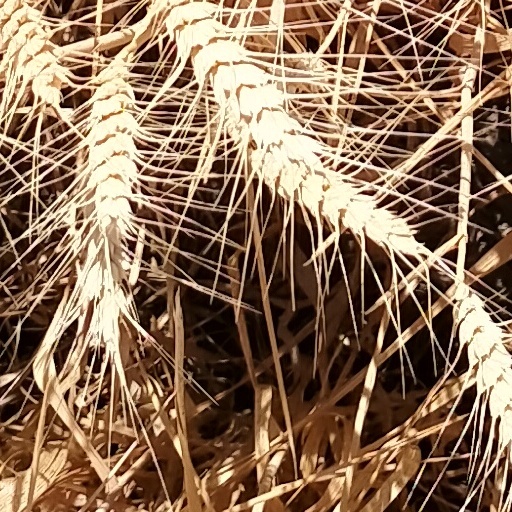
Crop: wheat